Answer in natural language. Consider the 3D positions of the objects in the scene and not just the 2D positions in the image. Is the centerpoint of  Doorframe at a higher height than metal-framed black chair? Choose between the following options: yes or no
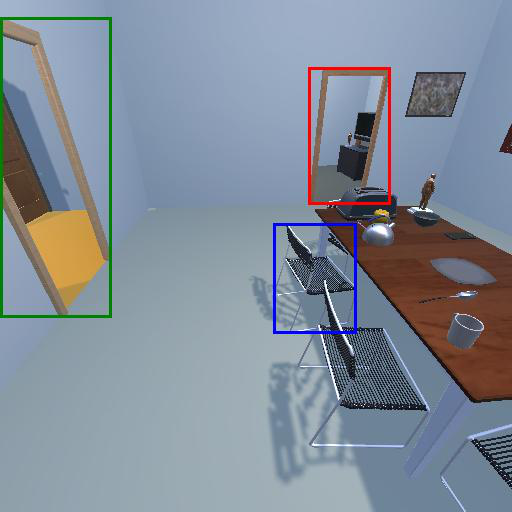
<answer>no</answer>